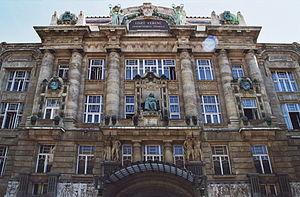
L'université de musique Franz-Liszt est aussi connue sous le nom d'Académie de musique de Budapest. Appelée parfois « Conservatoire de Budapest », elle est la plus importante école de musique hongroise et une des plus prestigieuses d'Europe centrale. L'édifice situé Liszt Ferenc tér est l'œuvre de Kálmán Giergl.
Liszt Ferenc tér est une vaste place de Budapest, située dans le quartier de Terézváros à proximité d'Andrássy út et du Nagykörút. On y trouve le siège de l'Université de musique Franz-Liszt. La place forme avec Jókai tér un vaste espace conquis par les terrasses et les débits de boisson.